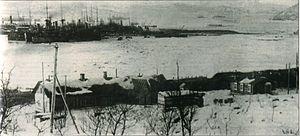
Mourmansk est une ville de Russie et la capitale de l'oblast de Mourmansk. Il s'agit aussi d'un port important situé sur la rive orientale de la baie de Kola, dans la mer de Barents. Sa population s'élevait à 287 847 habitants en 2020. Cinquante-sixième par sa population dans la Fédération de Russie, il s'agit de la plus grande ville au monde au nord du cercle Arctique. La ville vit principalement de l'exploitation du gaz de la mer de Barents et des activités portuaires.